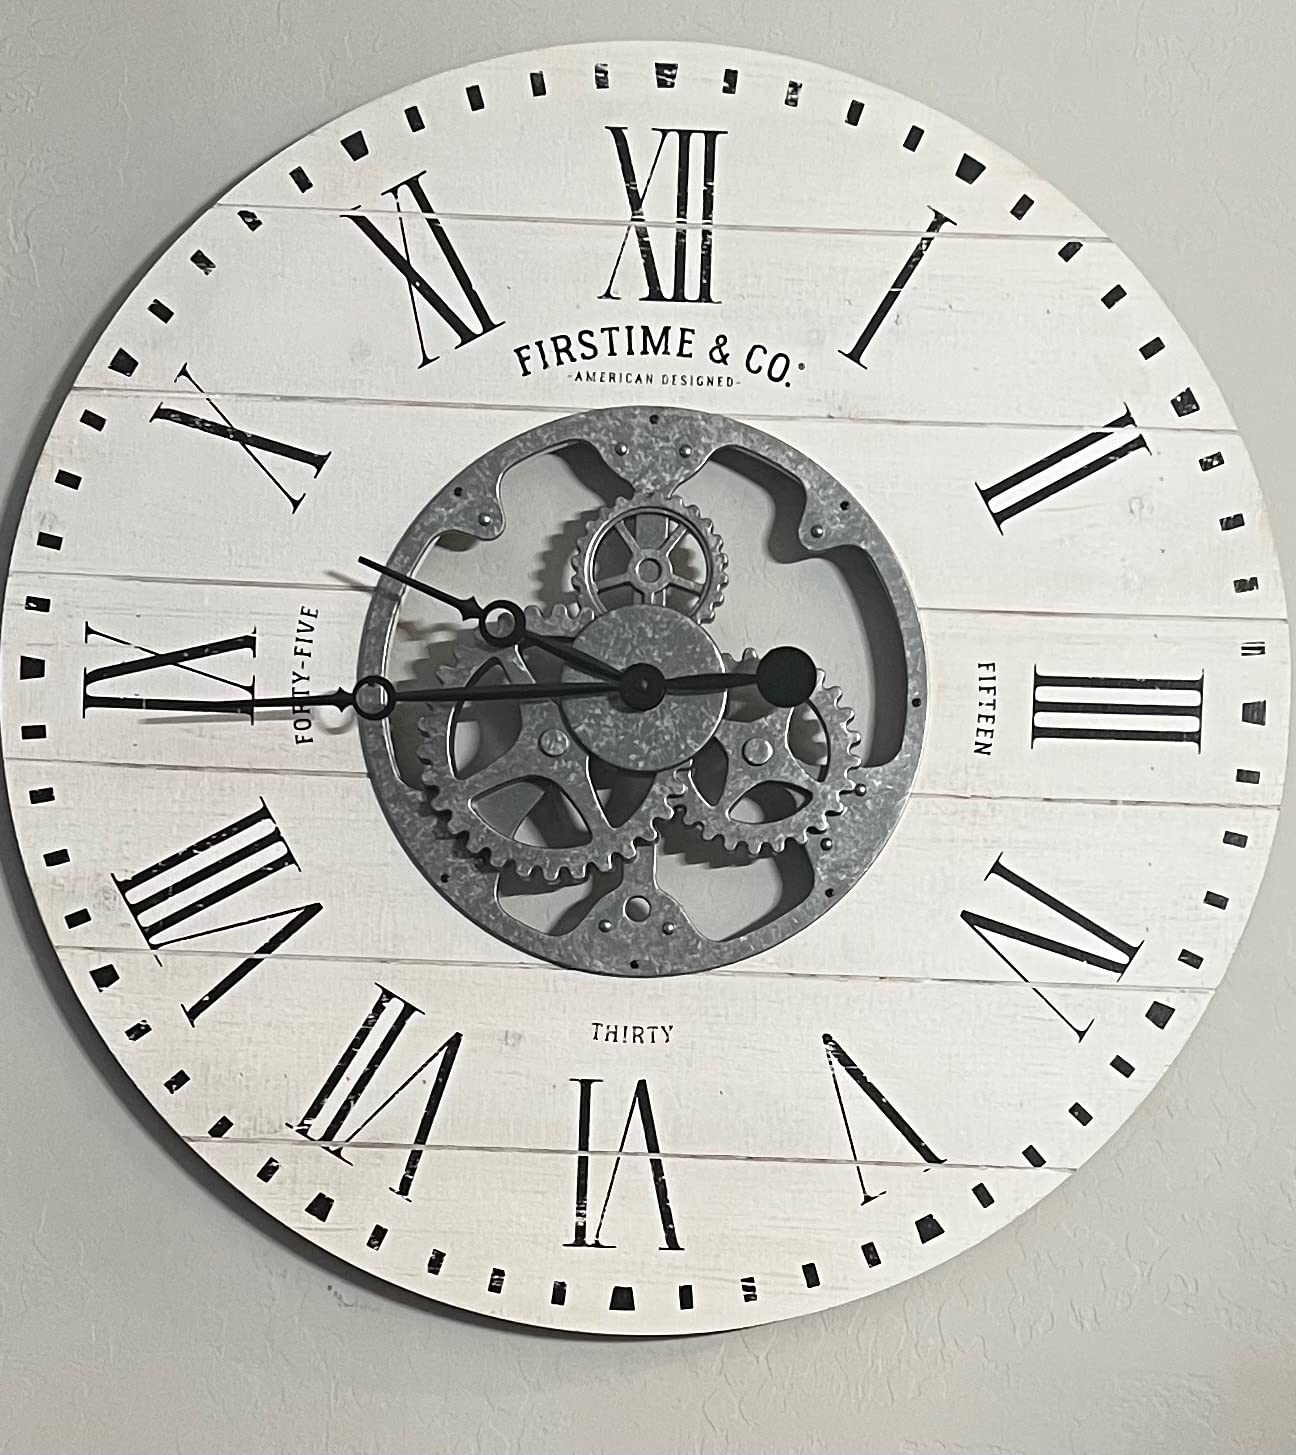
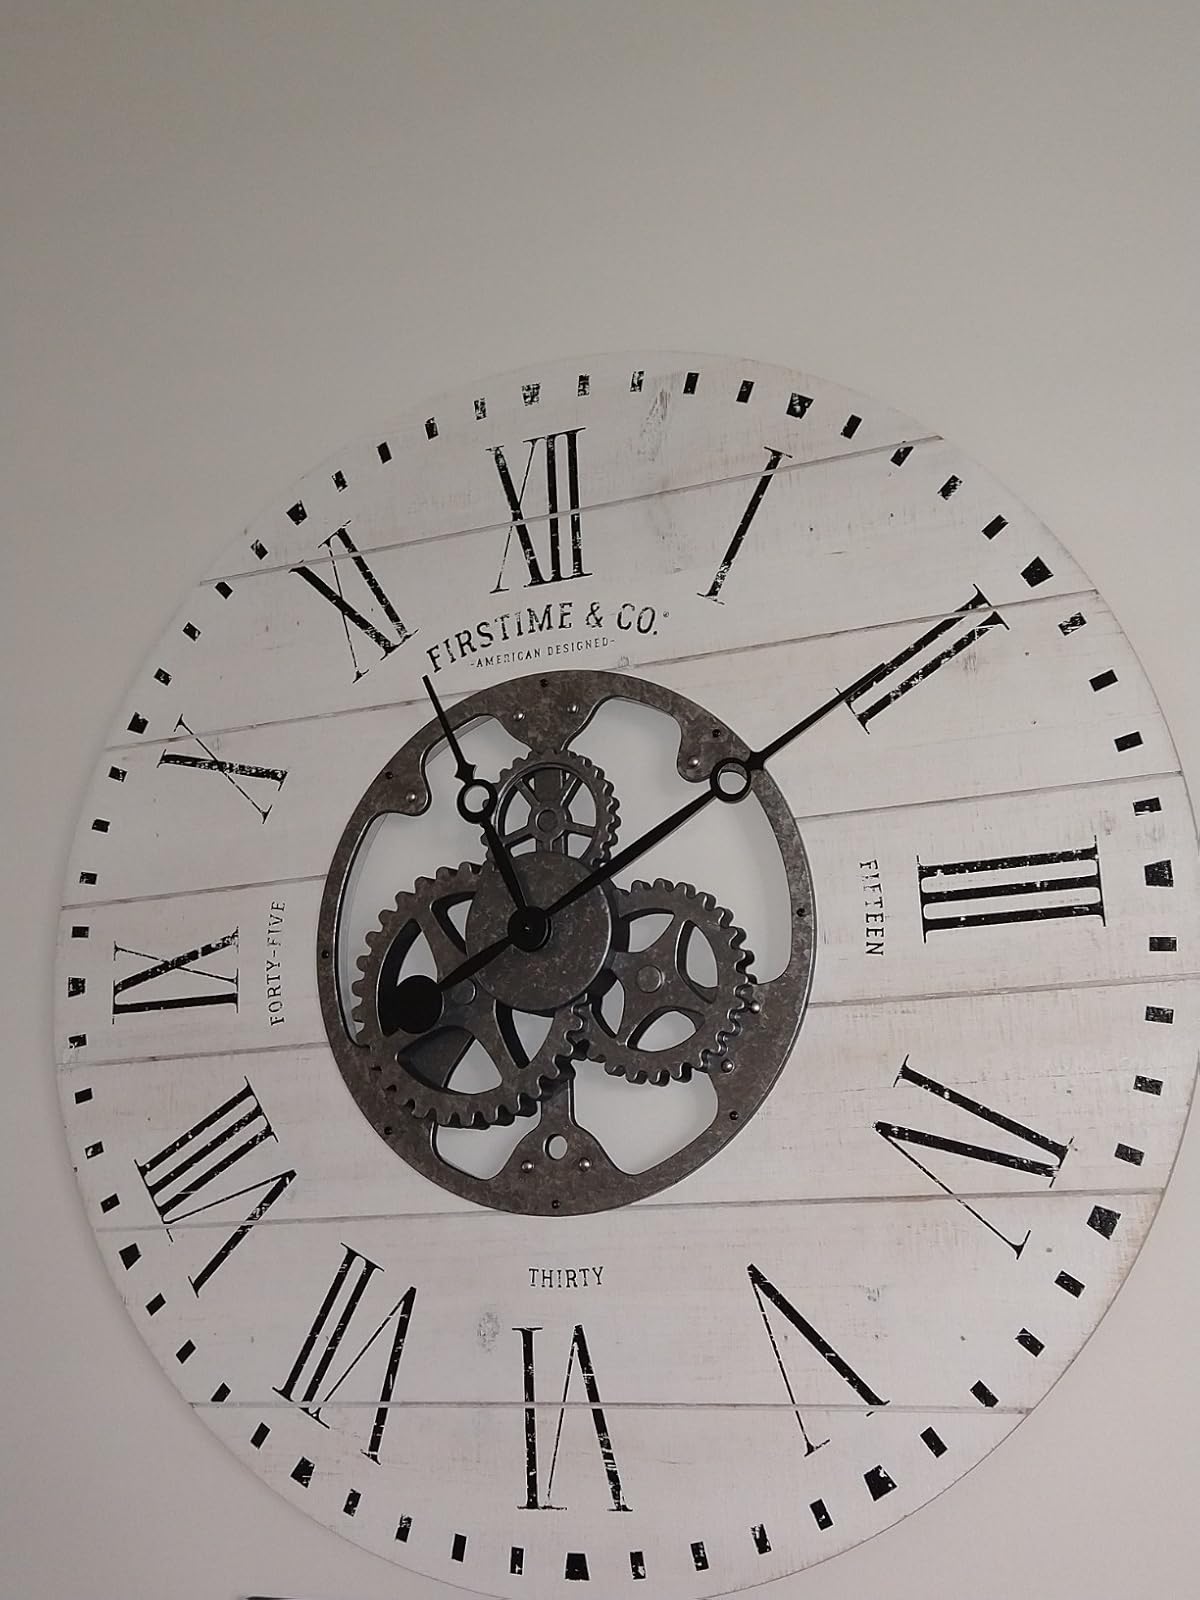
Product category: clock
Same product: yes